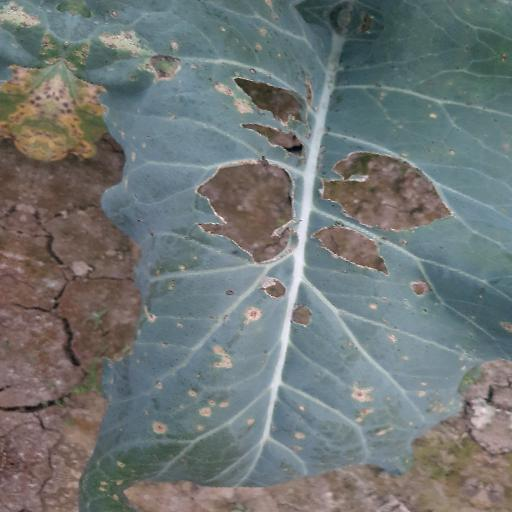
Label: Black Rot